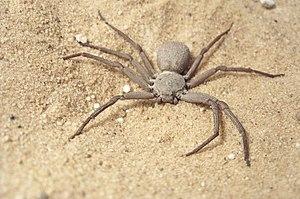
Sicarius thomisoides est une espèce d'araignées aranéomorphes de la famille des Sicariidae.
Sicarius levii est une espèce d'araignées aranéomorphes de la famille des Sicariidae.